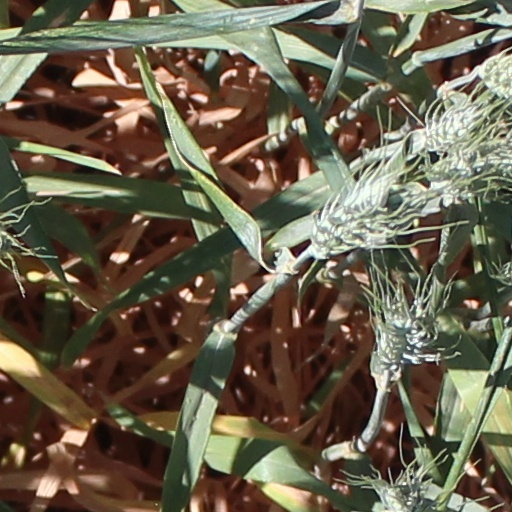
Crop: wheat